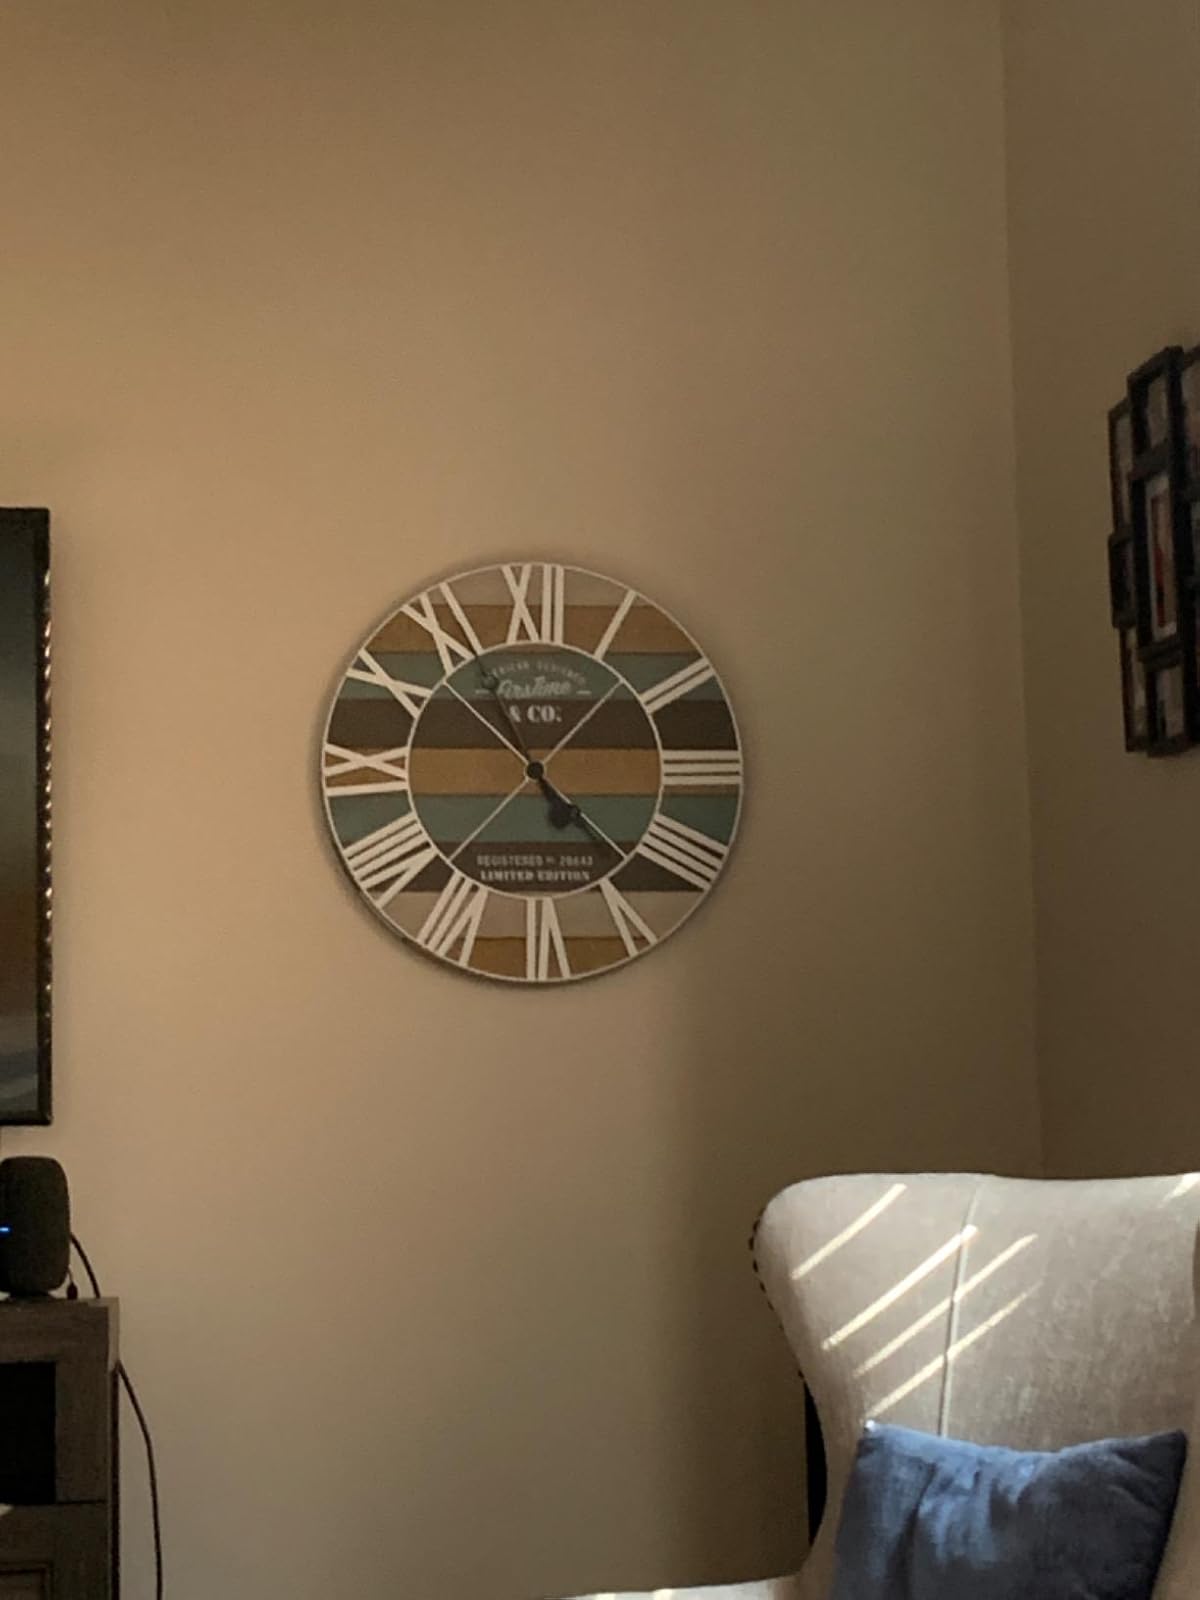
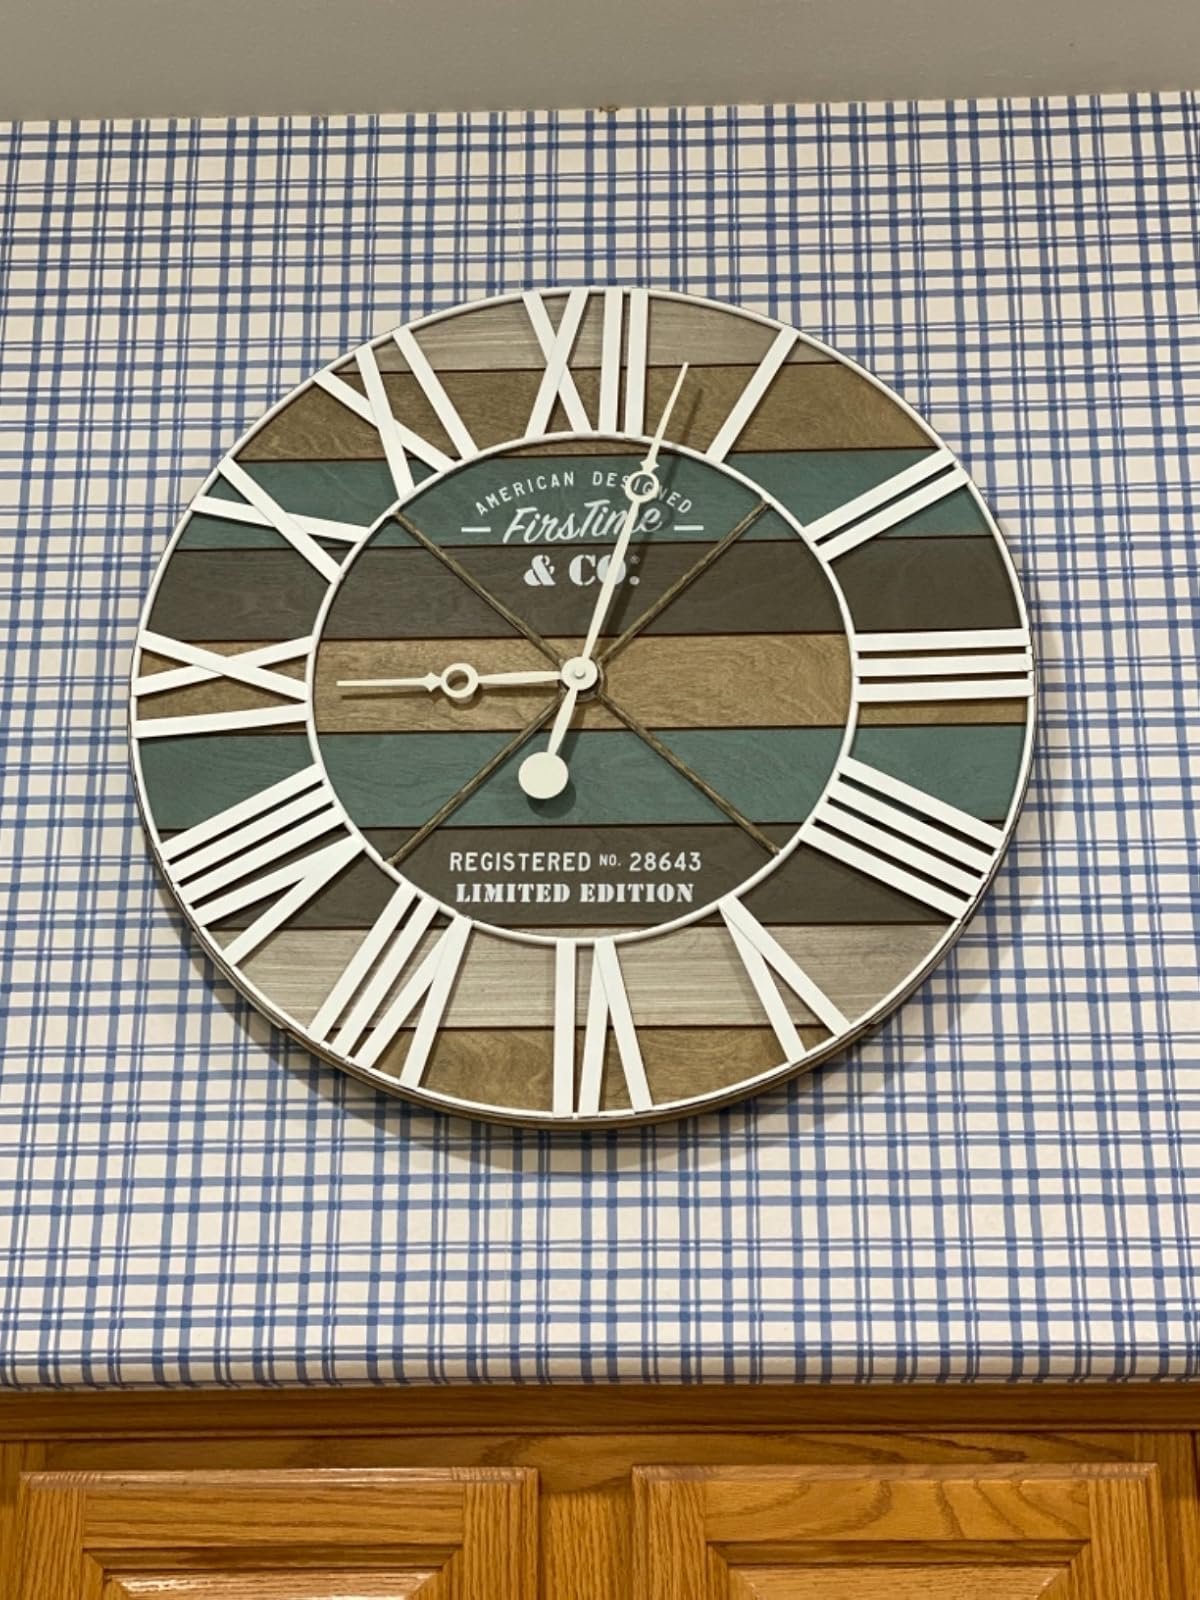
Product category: clock
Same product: yes